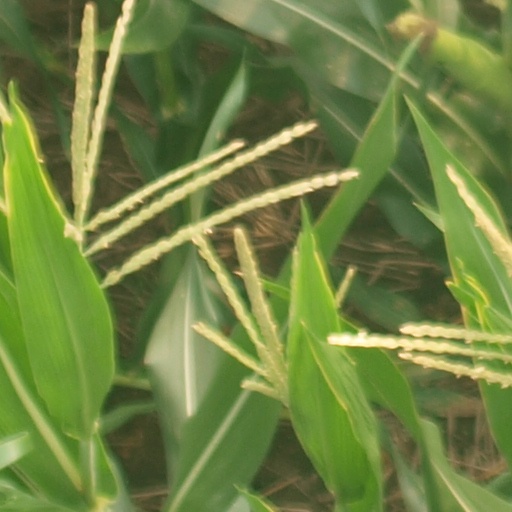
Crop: maize; corn